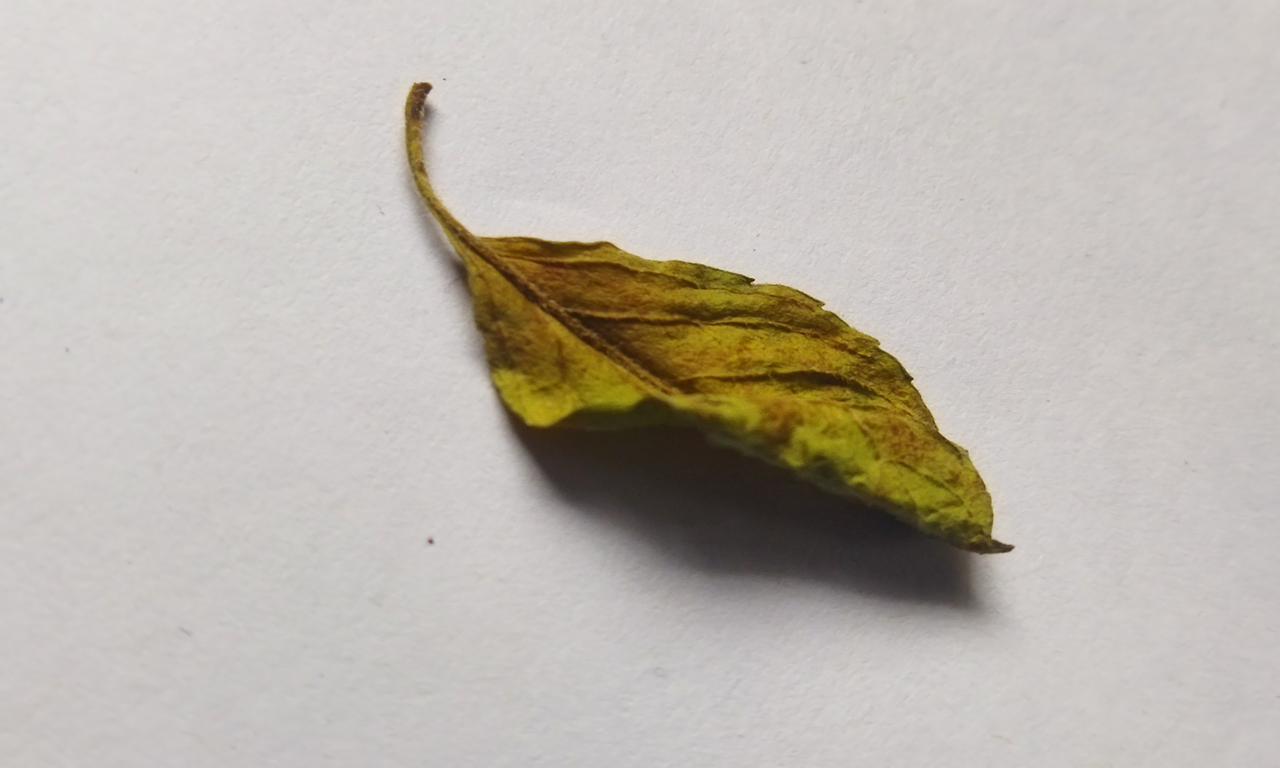
Label: Dried